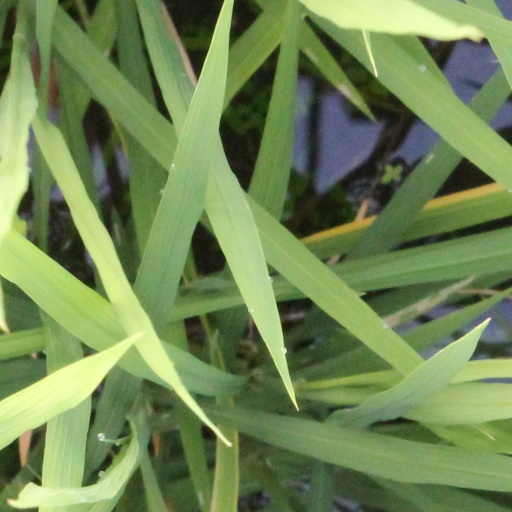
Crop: rice